Benjamin Thomas (cyclist)

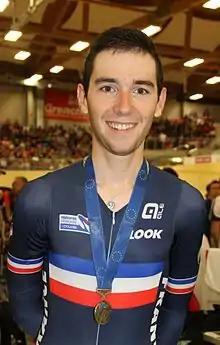
Thomas at the 2015 UEC European Track Championships

Benjamin Thomas (born 12 September 1995) is a French professional road and track cyclist, who currently rides for UCI WorldTeam .